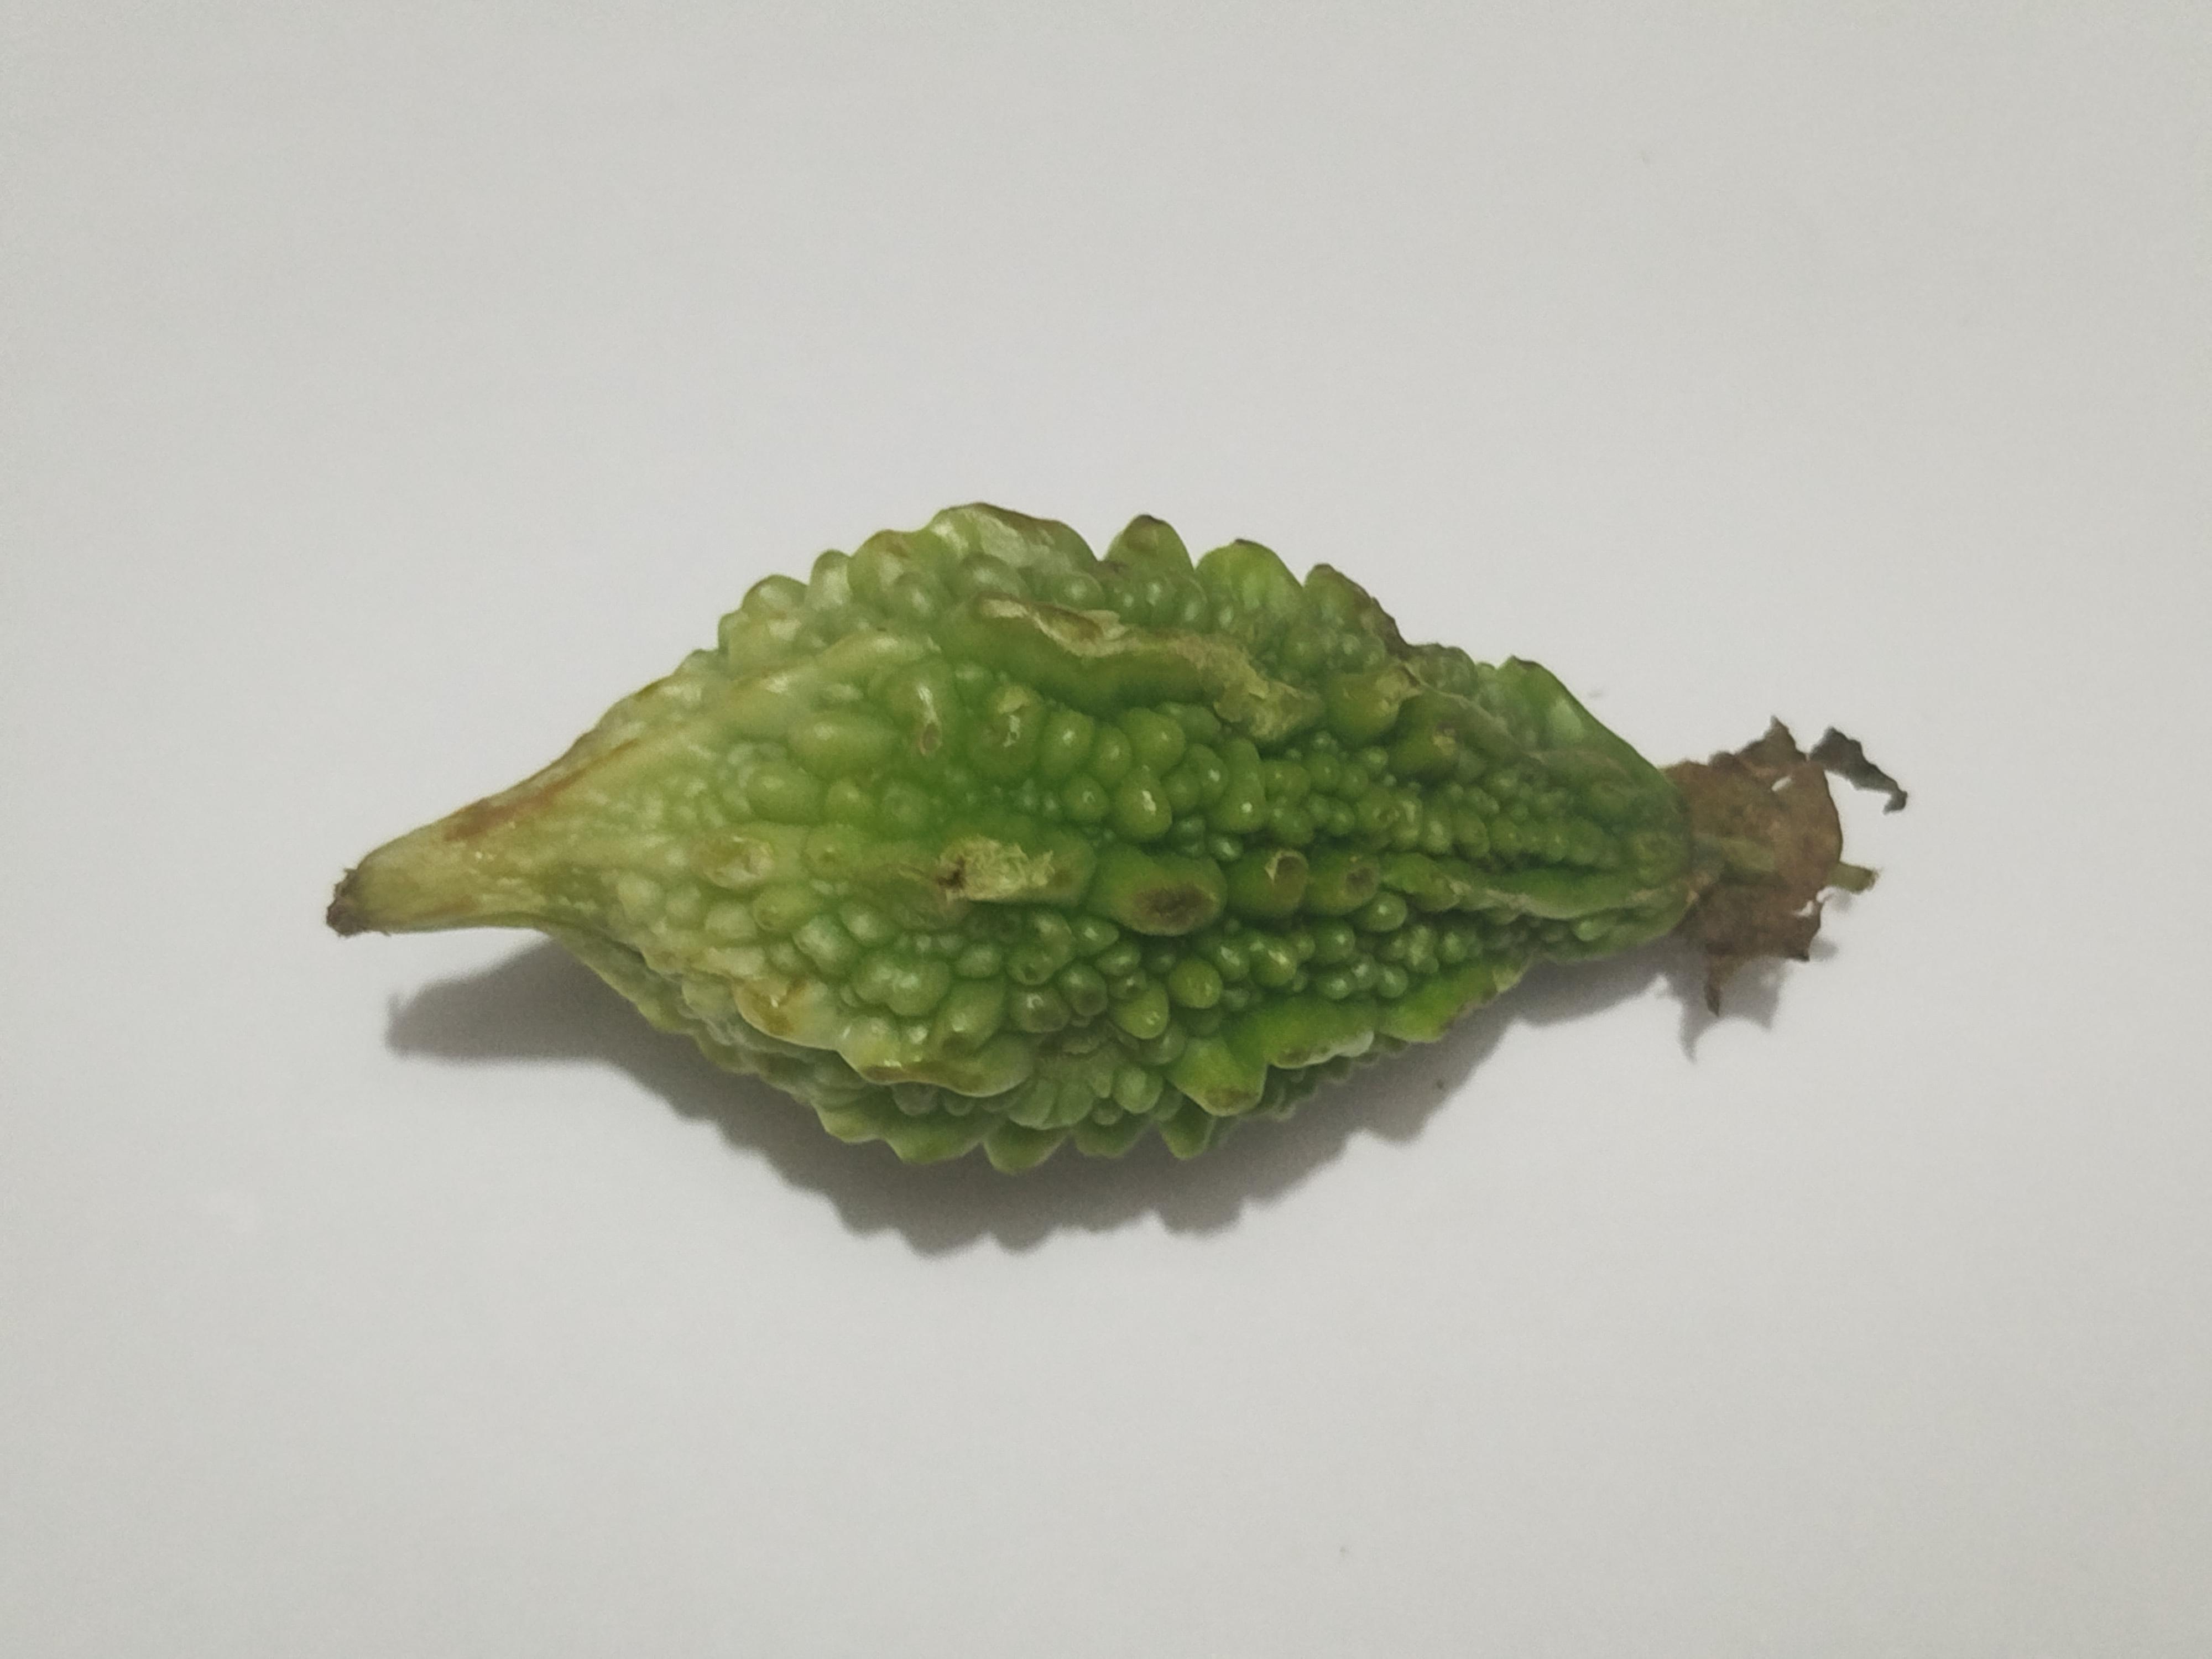
Label: Bitter melon